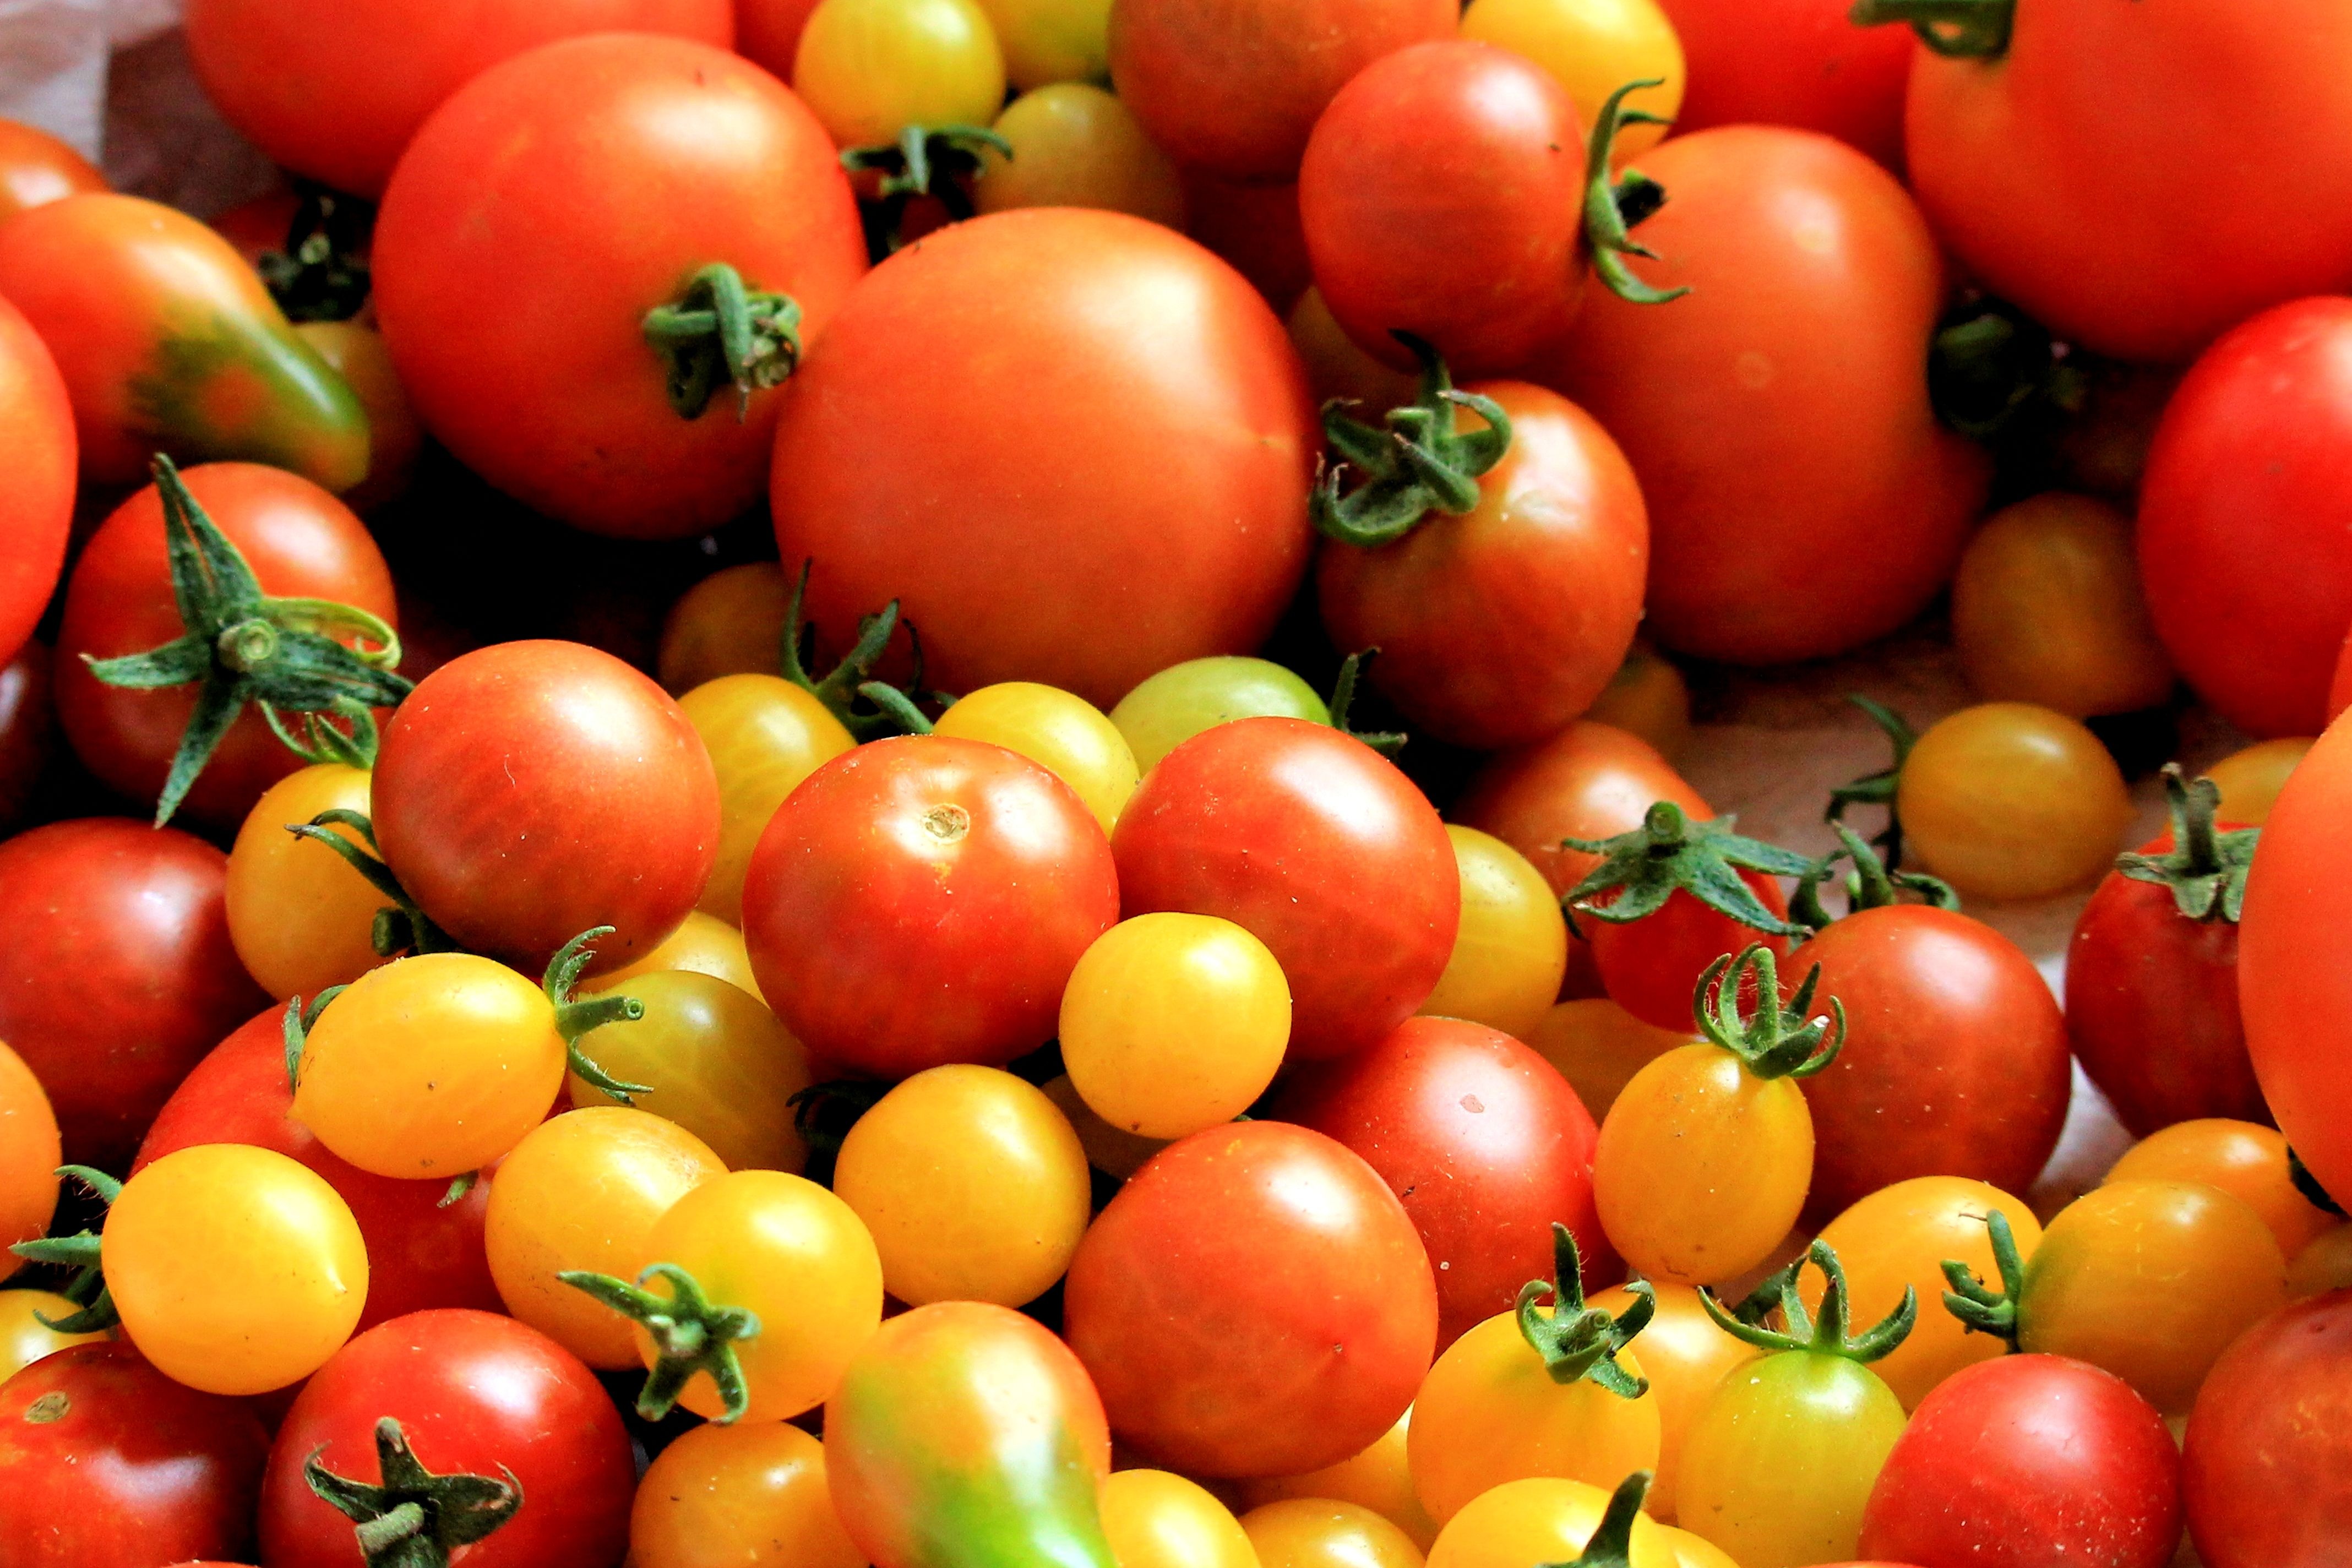
plant, fruit, food, red, produce, vegetable, healthy, tomato, vegetables, tomatoes, frisch, flowering plant, tomato harvest, land plant, potato and tomato genus